Kurt Georg Kiesinger

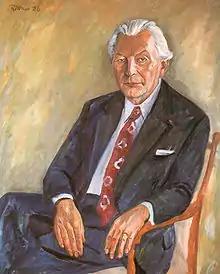

In the federal election in 1949 he was elected to the Bundestag, in which he went on to sit until 1958 and again from 1969 to 1980. In his first legislative term he represented the constituency of Ravensburg, in which he achieved record results of over 70 percent, from 1969 the constituency of Waldshut. For the 1976 federal election, Kiesinger renounced his own constituency and entered parliament via the Baden-Württemberg state list of his party. In the first two legislative periods (1949–1957) he was chairman of the mediation committee of the Bundestag and Bundesrat. On 19 October 1950, Kiesinger received 55 votes against his party friend Hermann Ehlers (201 votes) in the election for President of the Bundestag, although he had not been proposed. In 1951 he became a member of the CDU executive board. From 17 December 1954 to 29 January 1959, he was chairman of the Bundestag Committee on Foreign Affairs, to which he had been a member since 1949.